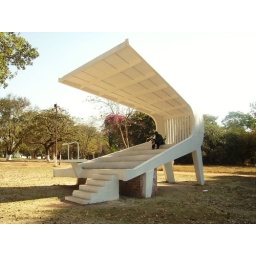
reading the paper in my chair